Fundación PUPI

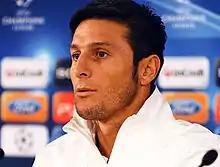
Javier Zanetti in 2011, founder

The foundation is responsible for meeting the basic needs of children, to provide them food, education, health and aid for their families. In addition to providing daily necessities, the foundation also seeks to integrate the children into the wider society with the assistance of psychologists, sociologists, counselors and social workers.